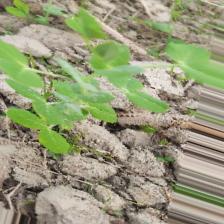
Label: Powdery Mildew